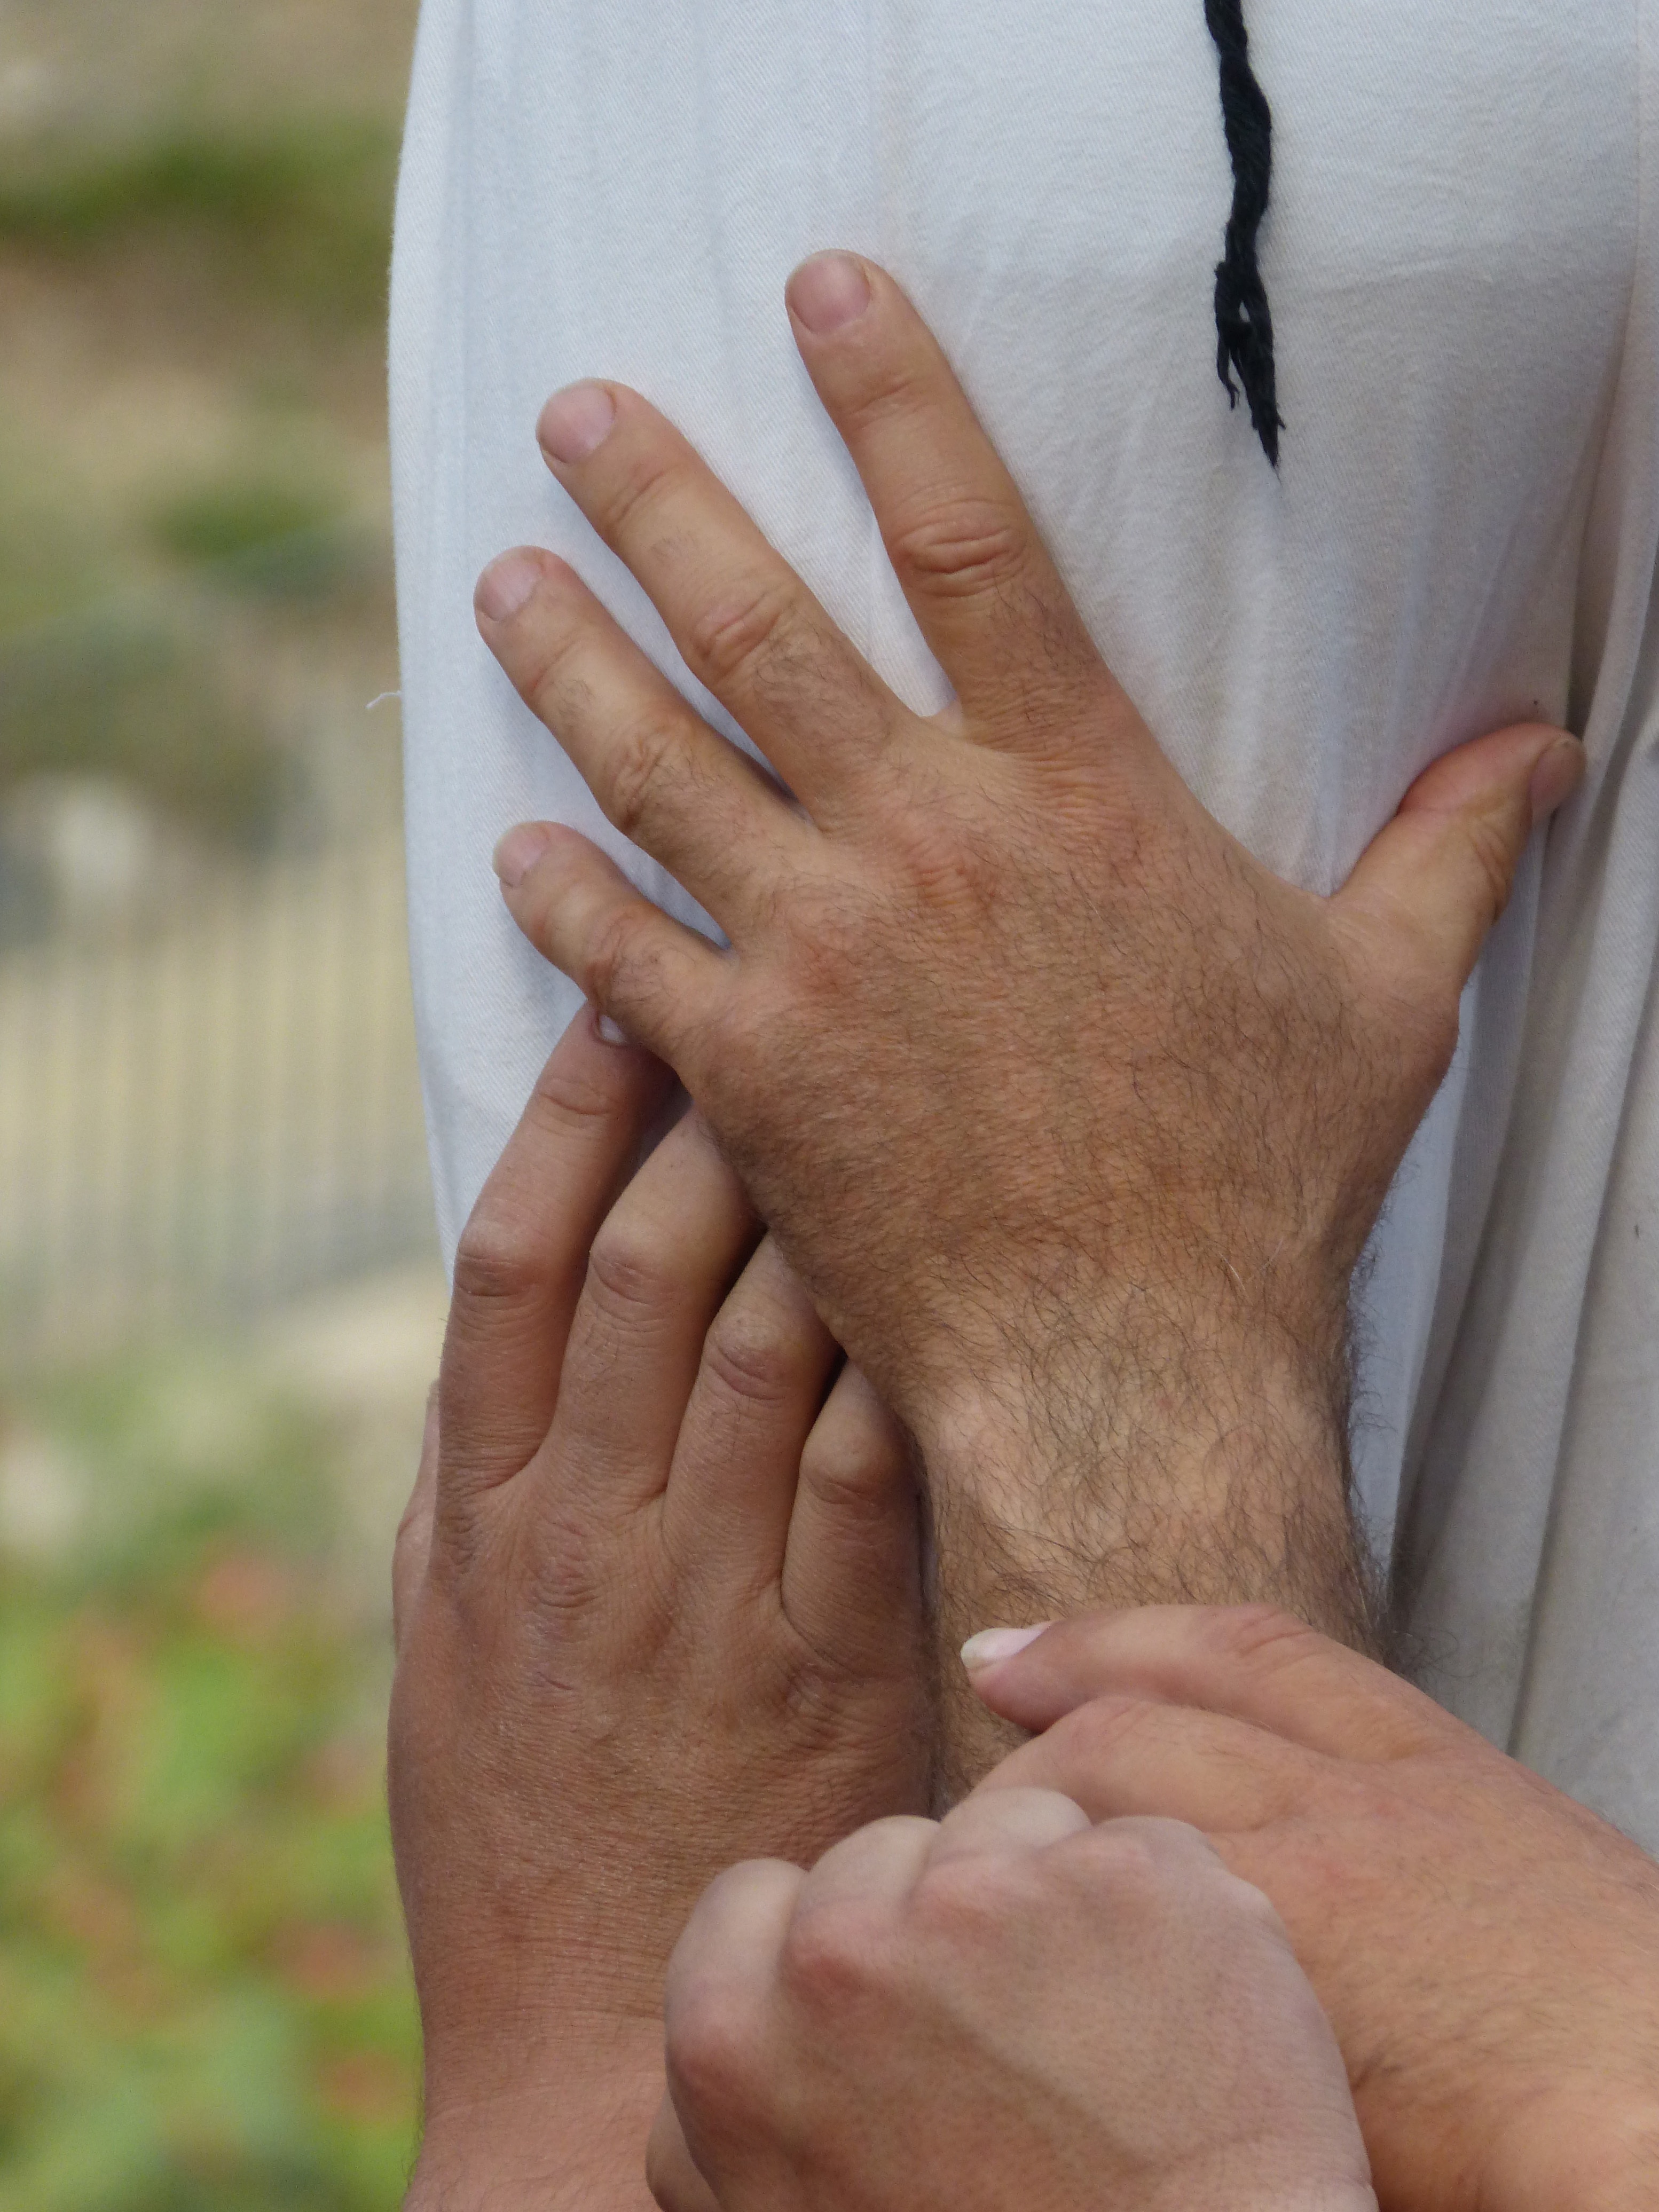
hand, leg, finger, arm, muscle, human body, thumb, castells, sense, collaboration